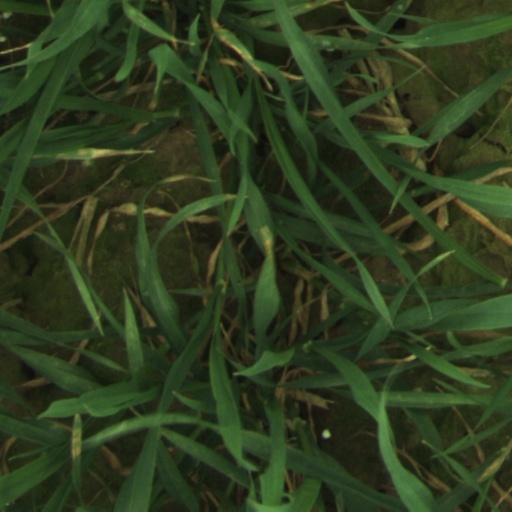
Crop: wheat